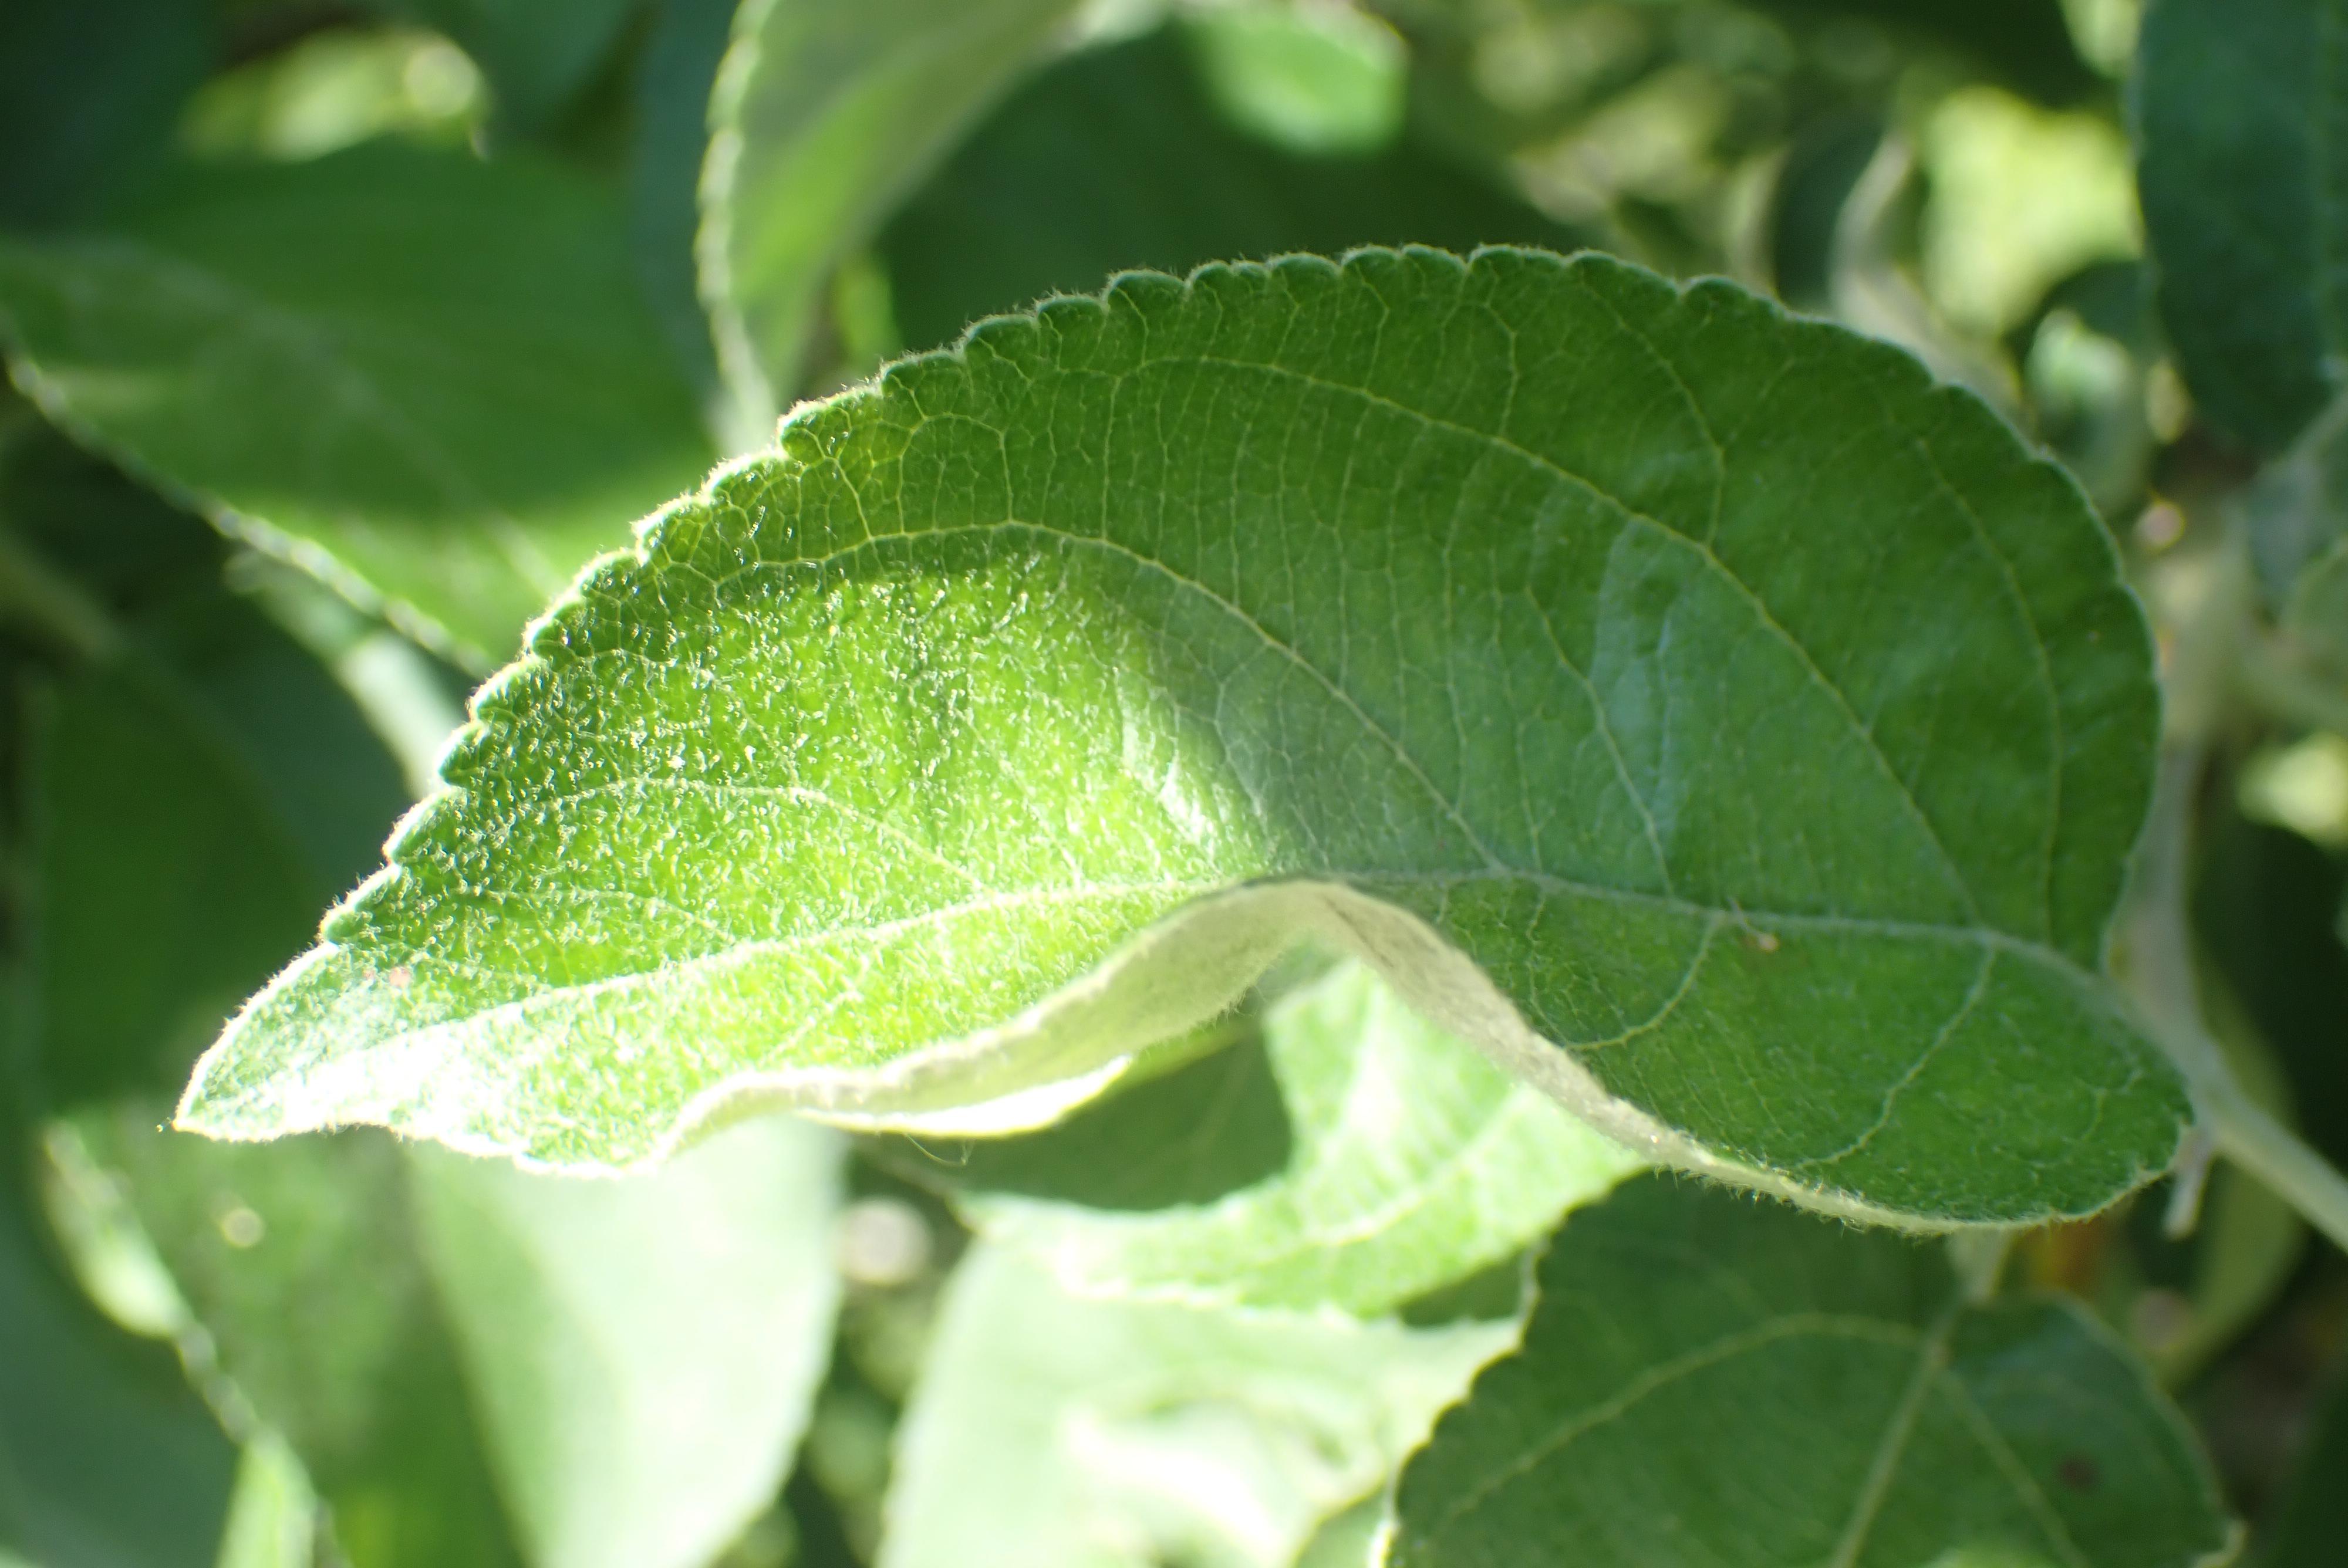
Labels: healthy